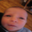
Label: baby